Tocantins–Araguaia–Maranhão moist forests

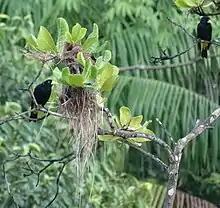
Yellow-rumped cacique ("Cacicus cela") in the Parque Ambiental Adhemar Monteiro in Paragominas

517 species of birds have been recorded, including two species of heron that are uncommon in other parts of the Amazon region, tricolored heron ("Egretta tricolor") and yellow-crowned night heron ("Nyctanassa violacea").